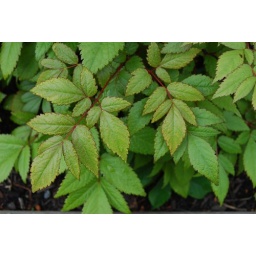
The red stems against the green leaves attracted me.